Morad (rapper)

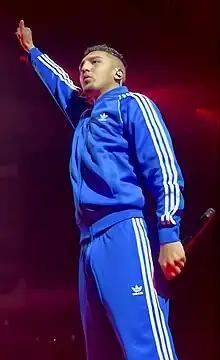
Morad performing during the Red Bull SoundClash in December 2023

Morad El Khattouti El Horami (born 5 March 1999), known mononymously as Morad, is a Moroccan-Spanish rapper and singer. He began his career in 2018 by releasing his first single “No Son De Calle”. In the next year, he released his debut studio album, "M.D.L.R". Morad topped the PROMUSICAE singles charts with the singles "Bzrp Music Sessions Vol. 47" in 2021 and with "Pelele" in 2022.